Grou

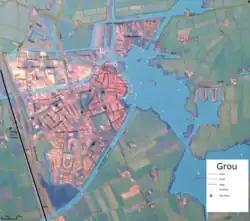
map of Grou

An artificial ice rink (Glice) invented by Eric Sinnema was opened for public use in 2007.